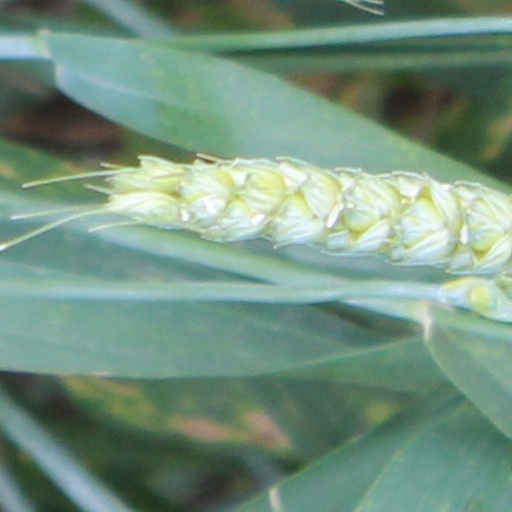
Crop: wheat